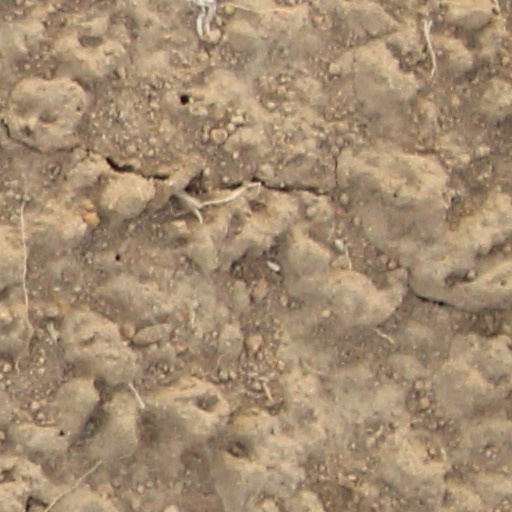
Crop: wheat